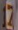
Number: 7